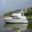
Label: ship